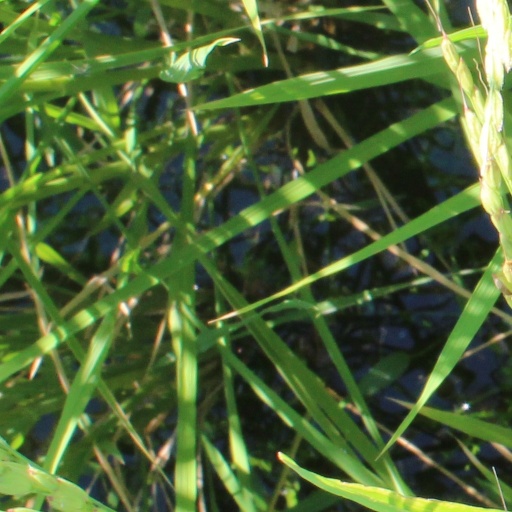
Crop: rice